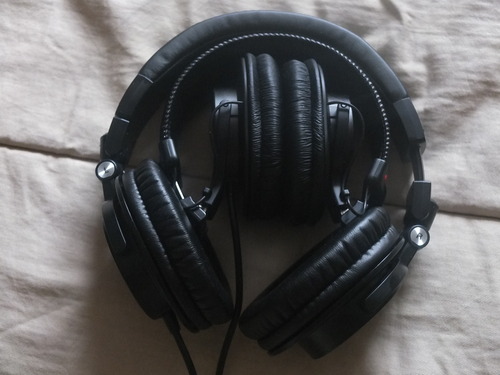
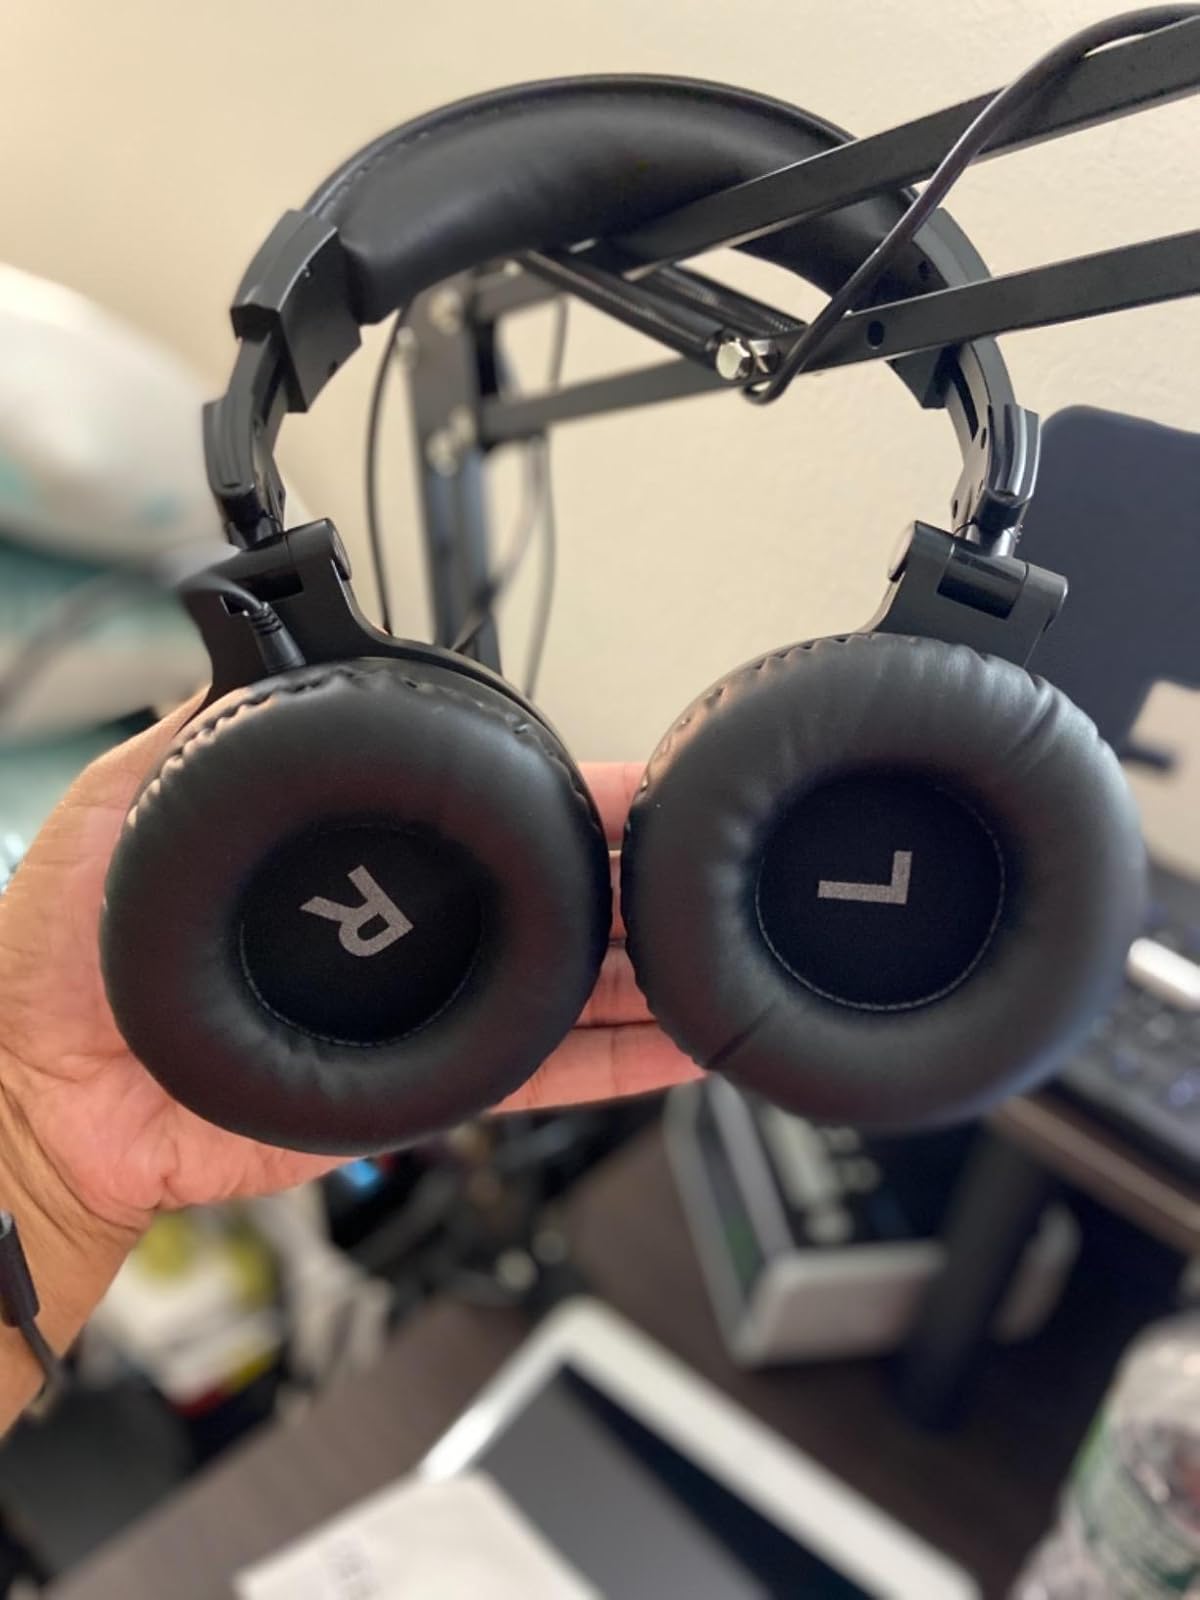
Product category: headphones
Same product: no